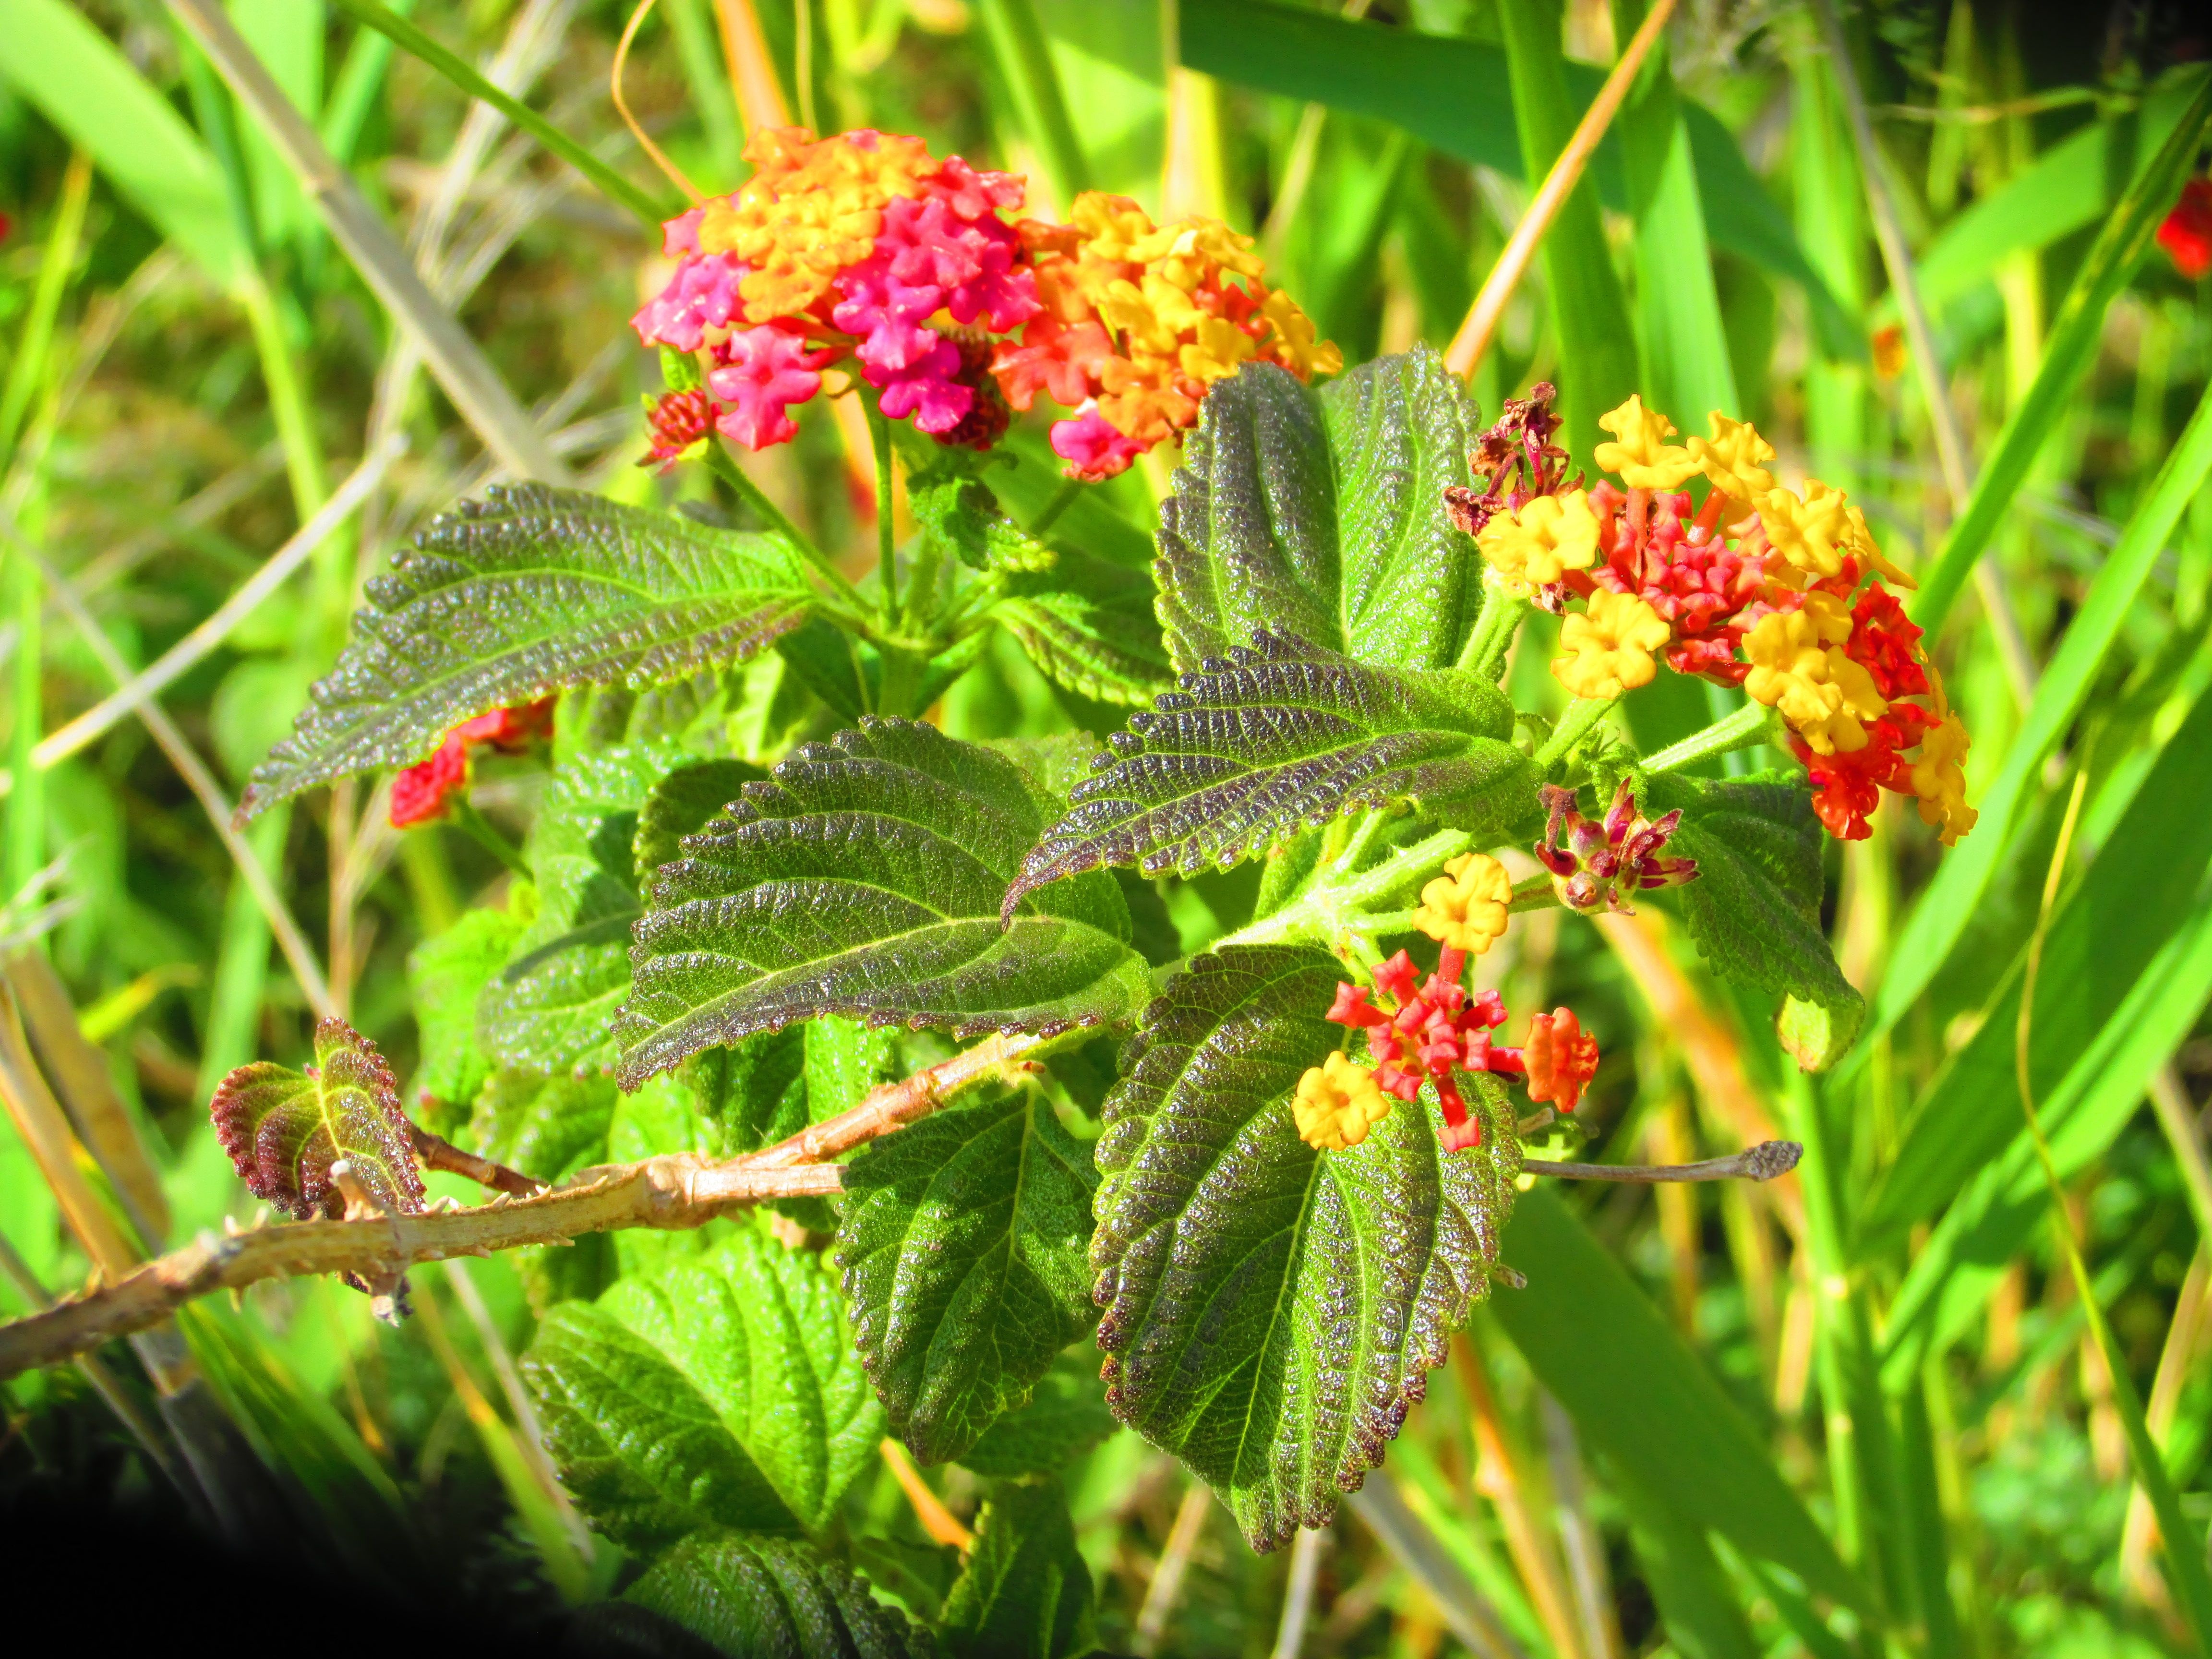
nature, plant, leaf, flower, herb, produce, evergreen, botany, flora, wildflower, flowers, shrub, lantana, grasses, flowering plant, lantana camara, land plant, wine raspberry